The Wanderer (1925 film)

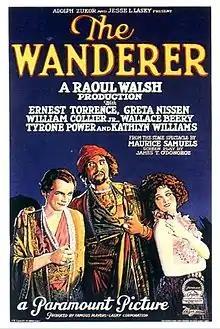
Film poster

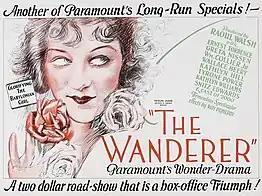
"The Wanderer" 1925 advertisement

The Wanderer is a 1925 American silent drama film directed by Raoul Walsh and starring Greta Nissen, Wallace Beery, and Tyrone Power Sr. It was distributed by Paramount Pictures.